Winged Victory (novel)

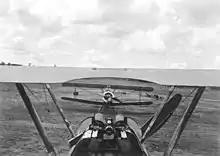
Pilot's view from cockpit of Sopwith Camel.

"They flew over the ghastly remains of Villers-Bretonneux which were still being tortured by bursting shells upspurting in columns of smoke and debris that stood solid for a second and then floated fading away in the wind. All along the line from Hamel to Hangard Wood the whiter puff-balls of shrapnel were appearing and fading multitudinously and incessantly ... A flaming meteor fell out of a cloud close by them and plunged earthwards. It was an aeroplane going down in flames from some fight above the clouds. Where it fell the atmosphere was stained by a thanatognomonic black streak ... Tom sitting there in the noise and the hard wind had the citied massy earth his servant tumbler, waiting upon his touch of stick or rudder for its guidance; instantly responding, ready to leap and frisk a lamb-planet amid the steady sun-bound sheep ... Some of the cloud peaks thrust up to ten thousand feet; in the blue fields beyond there was an occasional flash of a tilting wing reflecting the sun. Mac climbed as fast as he could. In a few minutes they were at ten thousand, and the Huns, a mile above them, were discernable as aeroplanes, bluely translucent ... Rattle of guns and flash of tracers and the Fokker in a vertical turn, red, with extension on the top planes. Tom hated those extensions. He was doing a very splitarse turn for a Hun, but tracers seemed to be finding him. Got him, oh got him: over, flopping over, nose dropping, spinning."